2007 World Snooker Championship

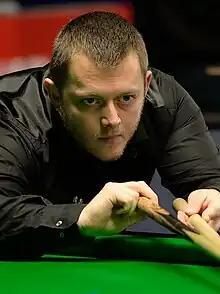
Mark Allen (pictured in 2015) was the only debutant to win his first-round match, a 107 defeat of the 1997 champion and third seed Ken Doherty.

There were five debutants in this year's tournament: Mark Allen, Judd Trump, Ding Junhui, David Gilbert and Joe Delaney. Allen, who faced the 1997 champion and third seed Ken Doherty, was the only one of the five who won his first-round match. Aided by of 92 and 95 in the first two frames, Allen led 40. Doherty made a 135 century break to level the scores at 7 each, but Allen clinched a 107 victory with three consecutive breaks. Trump won four qualifying matches to set up a first-round encounter with Shaun Murphy, the 2005 champion. Although Murphy won the first three frames with breaks of 81, 96 and 52, Trump compiled breaks of 93, 57 and 85 to go ahead at 65. However, Murphy won five frames in a row to advance into the second round. Gilbert, ranked 67th in the world, also took five consecutive frames, featuring one century break, to lead seven-time champion Stephen Hendry 51, but he eventually lost 710. "I kept missing, missing and missing. I suppose I twitched up completely. I didn't feel nervous but I suppose the Crucible jitters got me at the end", said Gilbert afterwards. Delaney won two deciders against Barry Pinches and two-time semi-finalist Alan McManus to reach the Crucible, but, having trailed 05, he was beaten 210 by the 2000 and 2005 runner-up Matthew Stevens.